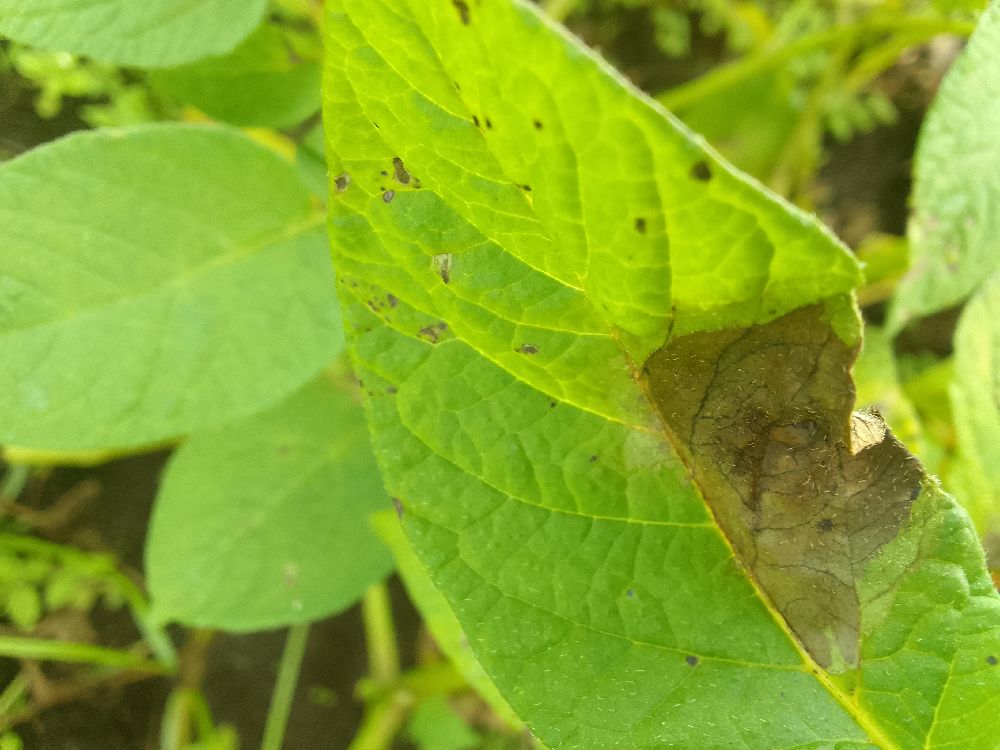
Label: Late blight